Johnston's Creek Sewer Aqueduct

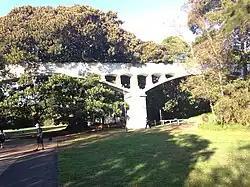
Johnston's Creek Sewer Aqueduct, looking south

Johnston's Creek Sewer Aqueduct is a heritage-listed sewage aqueduct located in Hogan Park, off Taylor Street, Annandale, Inner West Council, Sydney, New South Wales, Australia. It was designed by William Julius Baltzer, an engineer in the NSW Public Works Department, and built by the Department in 1897. The property is owned by Sydney Water. It was added to the New South Wales State Heritage Register on 18 November 1999.